August Lederer

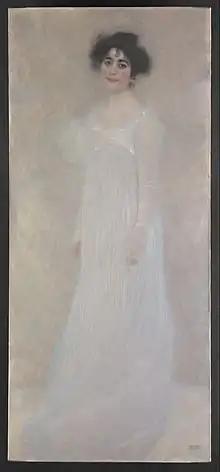
Gustav Klimt, Serena Lederer, 1899, oil on canvas, 191 × 85.5 cm, Metropolitan Museum of Art .

With a business empire built on distilleries, the Lederer family became the second wealthiest in Vienna, using their fortune to support artists and acquire art, notable of the Vienna Secession. To complete the artistic claim, the furnishings of the residence had been entrusted to Eduard Josef Wimmer-Wisgrill und produced by the Wiener Werkstätte founded by Josef Hoffmann and Koloman Moser.